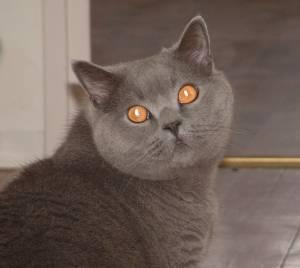
Breed: British Shorthair